383 Madison Avenue

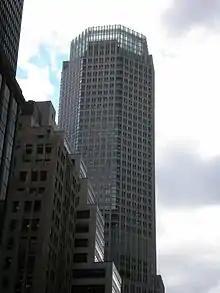
The glass "crown" at top

Designed by David Childs of Skidmore, Owings & Merrill (SOM) for defunct investment bank Bear Stearns, 383 Madison Avenue is tall with 47 floors. Turner Construction was the general contractor; Jaros, Baum & Bolles and Robert Derector Associates were the main engineers, and Cantor Seinuk was the structural engineer.